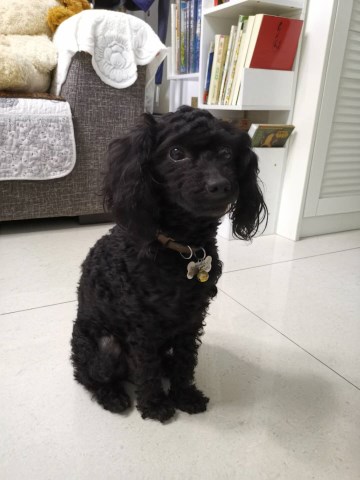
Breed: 2925-n000114-toy_poodle